1946 Argentine Primera División

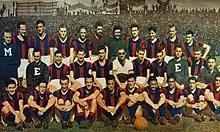
San Lorenzo, champions

The 1946 Argentine Primera División was the 55th season of top-flight football in Argentina. The season began on April 21 and ended on December 8. Tigre returned to Primera while Ferro Carril Oeste was relegated.